Answer in natural language. Considering the relative positions, where is maple baseball bat with black grip with respect to green houseplant with dark pot? Choose between the following options: left or right
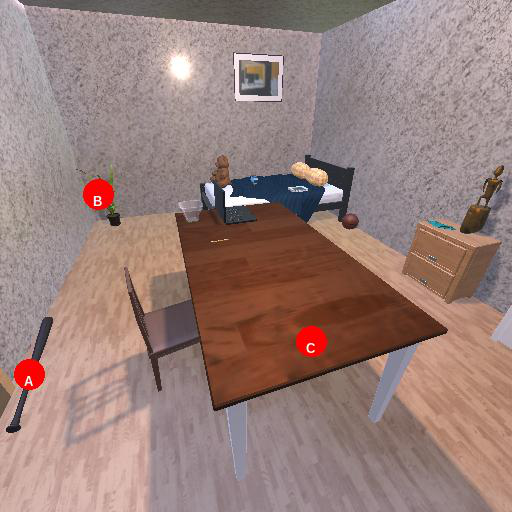
<answer>right</answer>